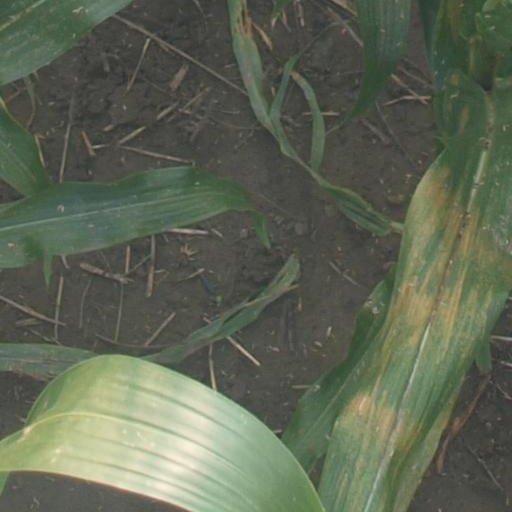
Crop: maize; corn